Phoenix Zoo

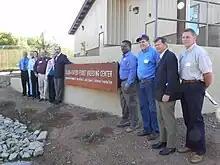
Dedication of the Black-footed Ferret Breeding Center, 2010

Since opening in 1962, the zoo has focused on animal conservation efforts. Programs at the Phoenix Zoo include captive breeding for reintroduction (for instance the Arabian oryx, black-footed ferret, Mexican wolf, Ramsey Canyon leopard frog, and thick-billed parrot, sanctuary for animals that are no longer breeding (for instance the African painted dogs at the zoo), and rescue and rehabilitation (for instance lead poisoning treatments for the California condor).